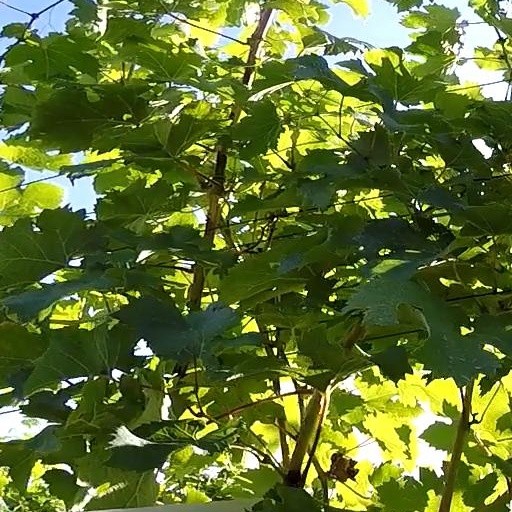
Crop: grape